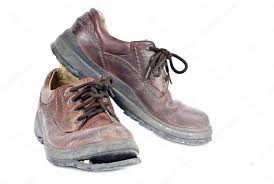
Waste category: shoes